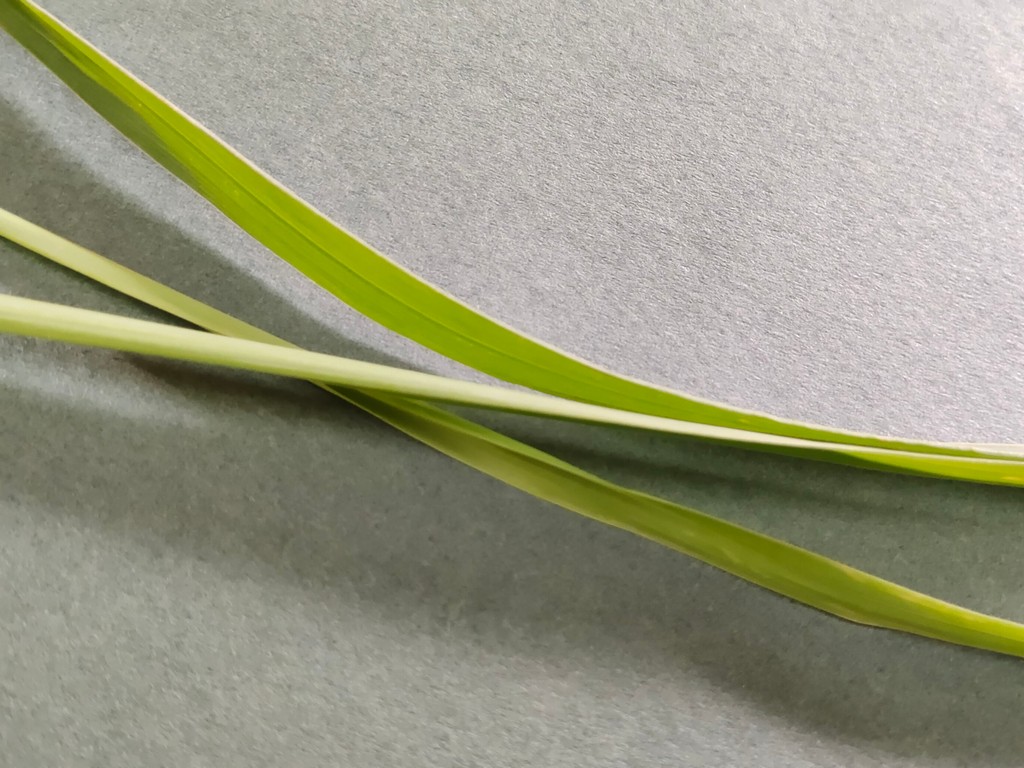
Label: Healthy